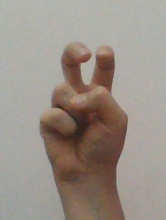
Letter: toot